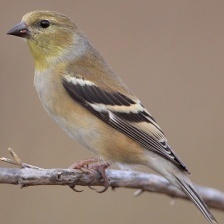
Species: AMERICAN GOLDFINCH
Scientific name: SPINUS TRISTIS
ImageNet parent category: goldfinch